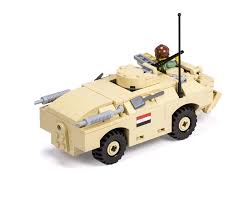
Label: BRDM